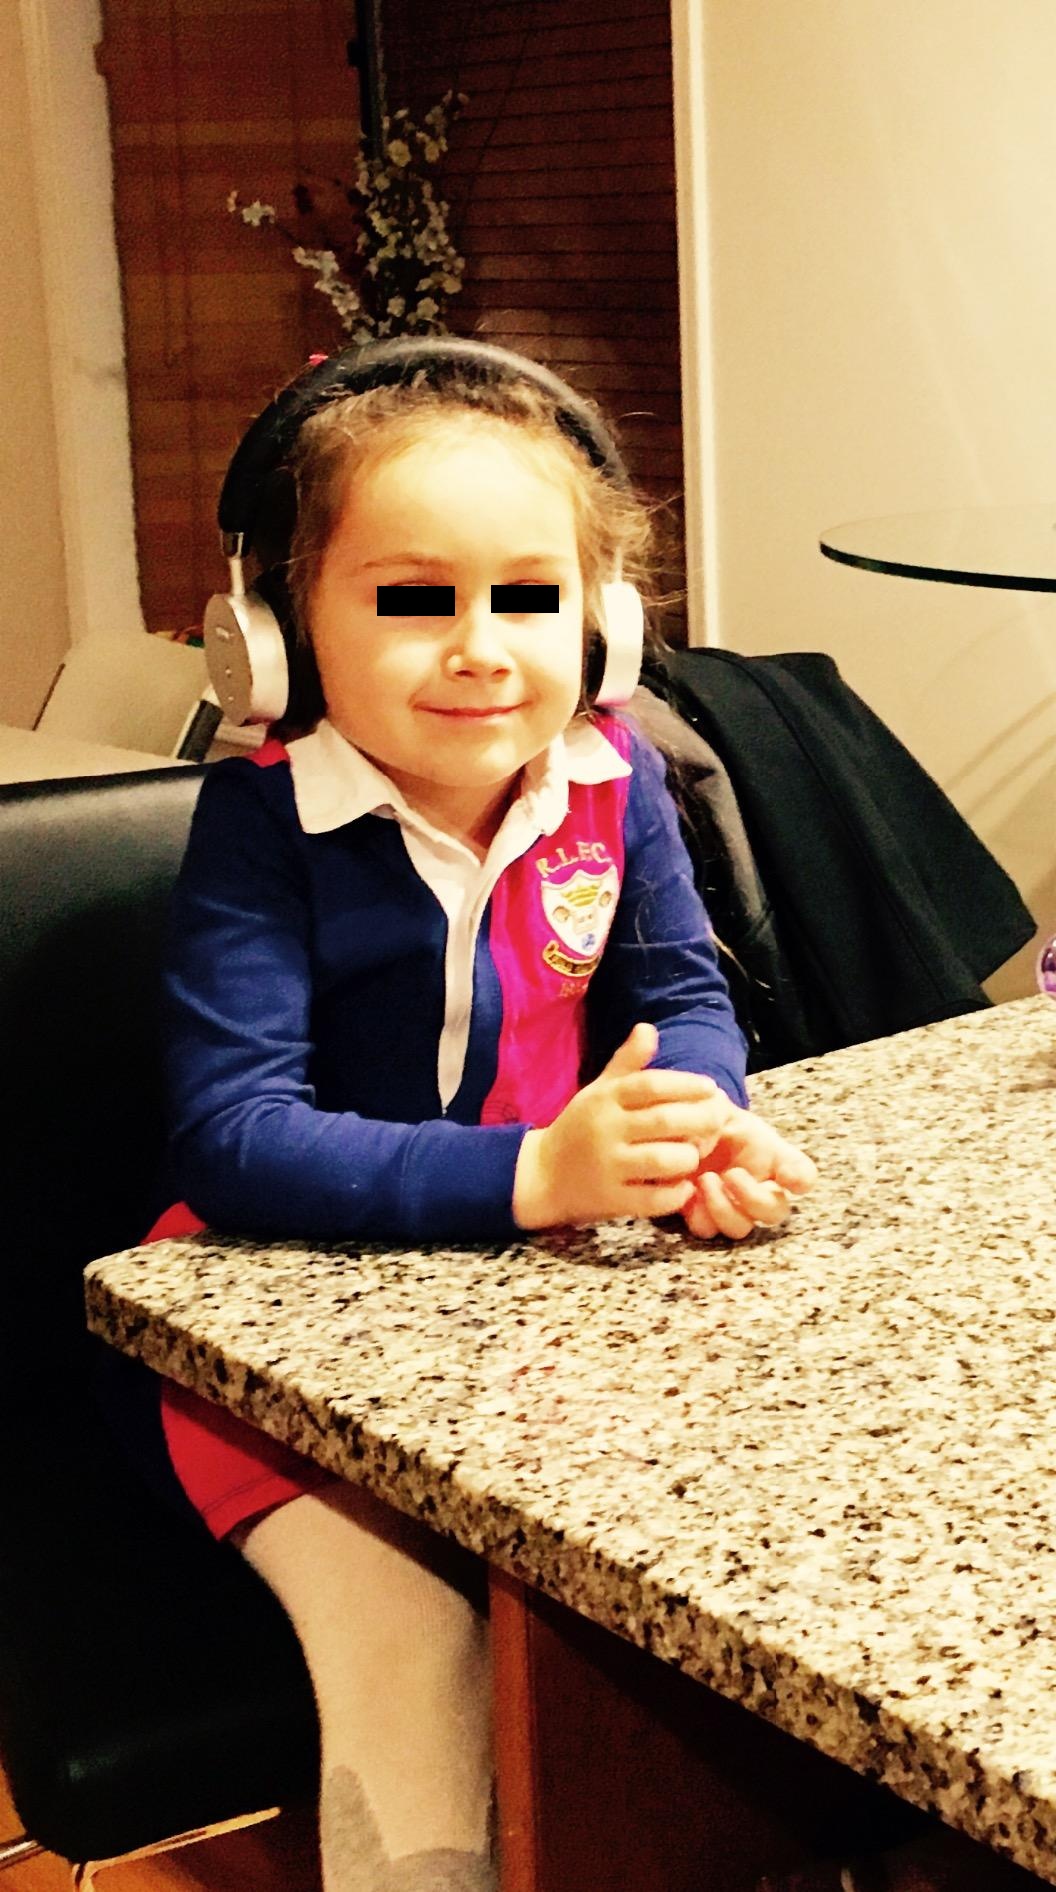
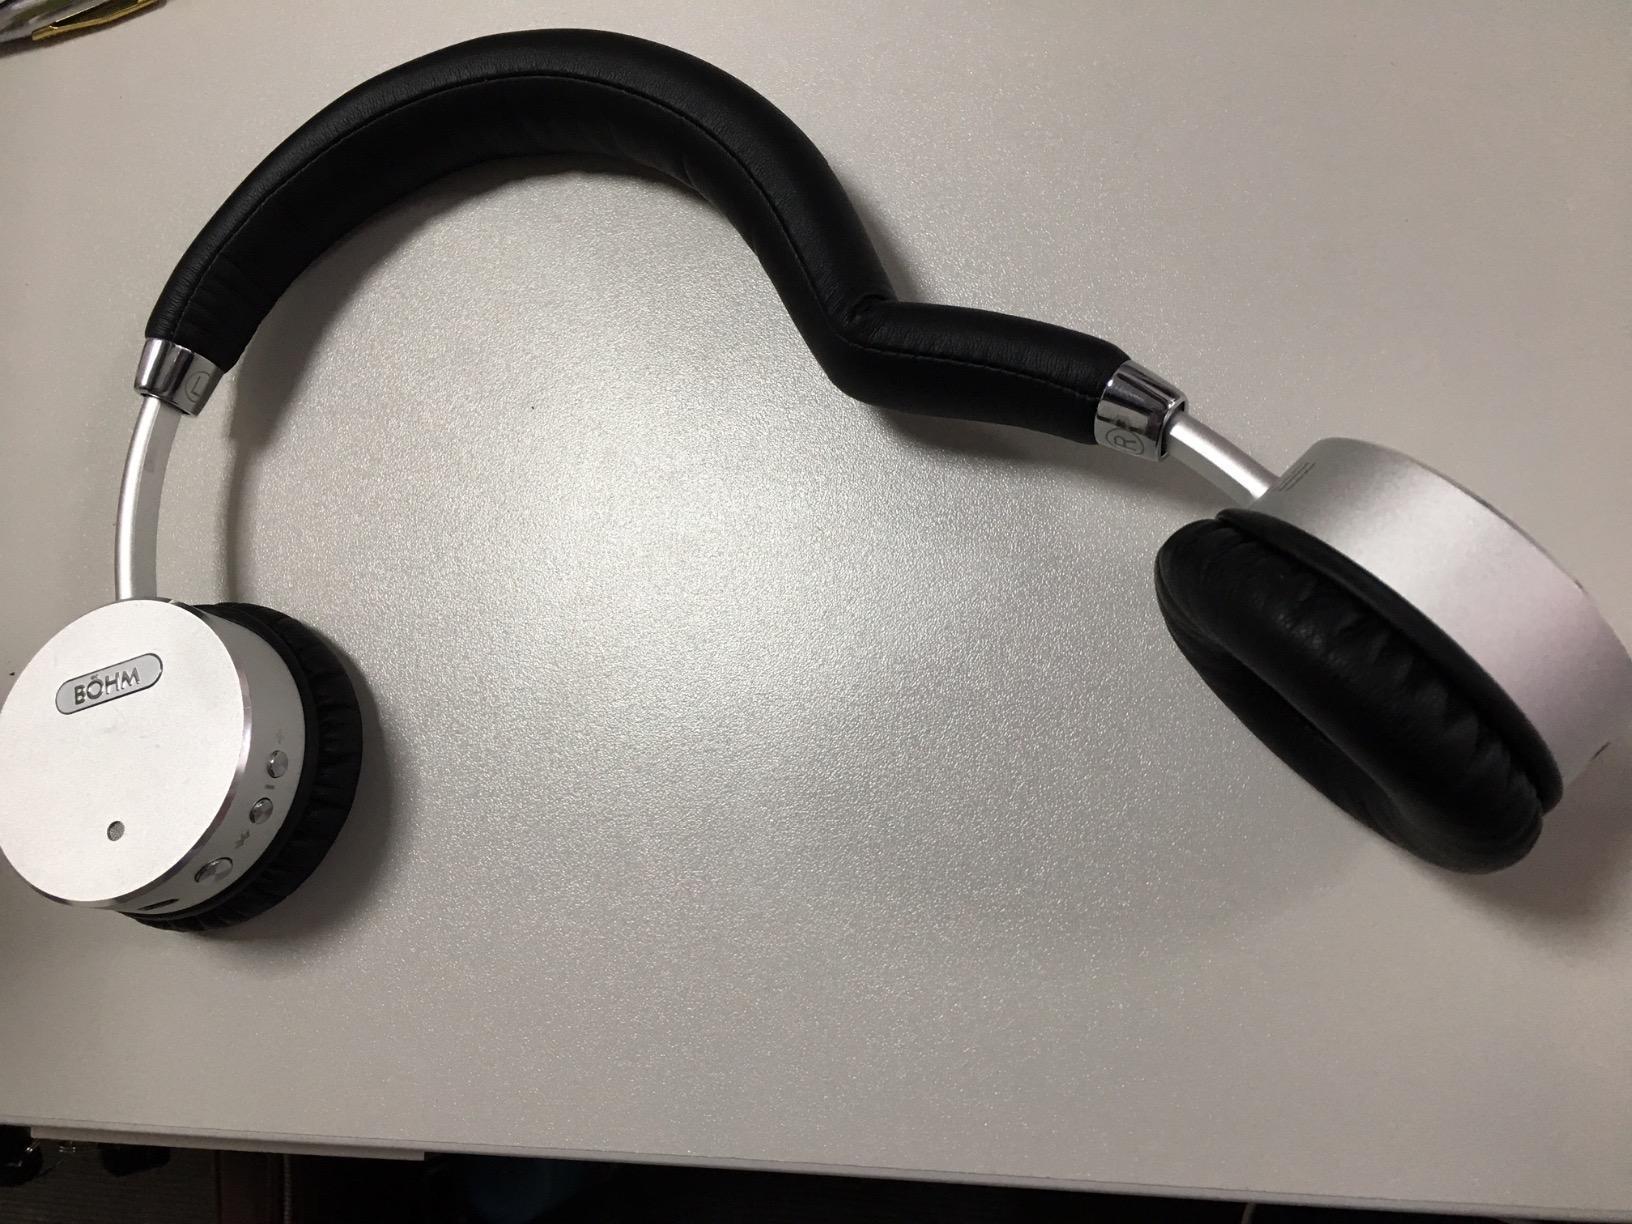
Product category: headphones
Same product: yes